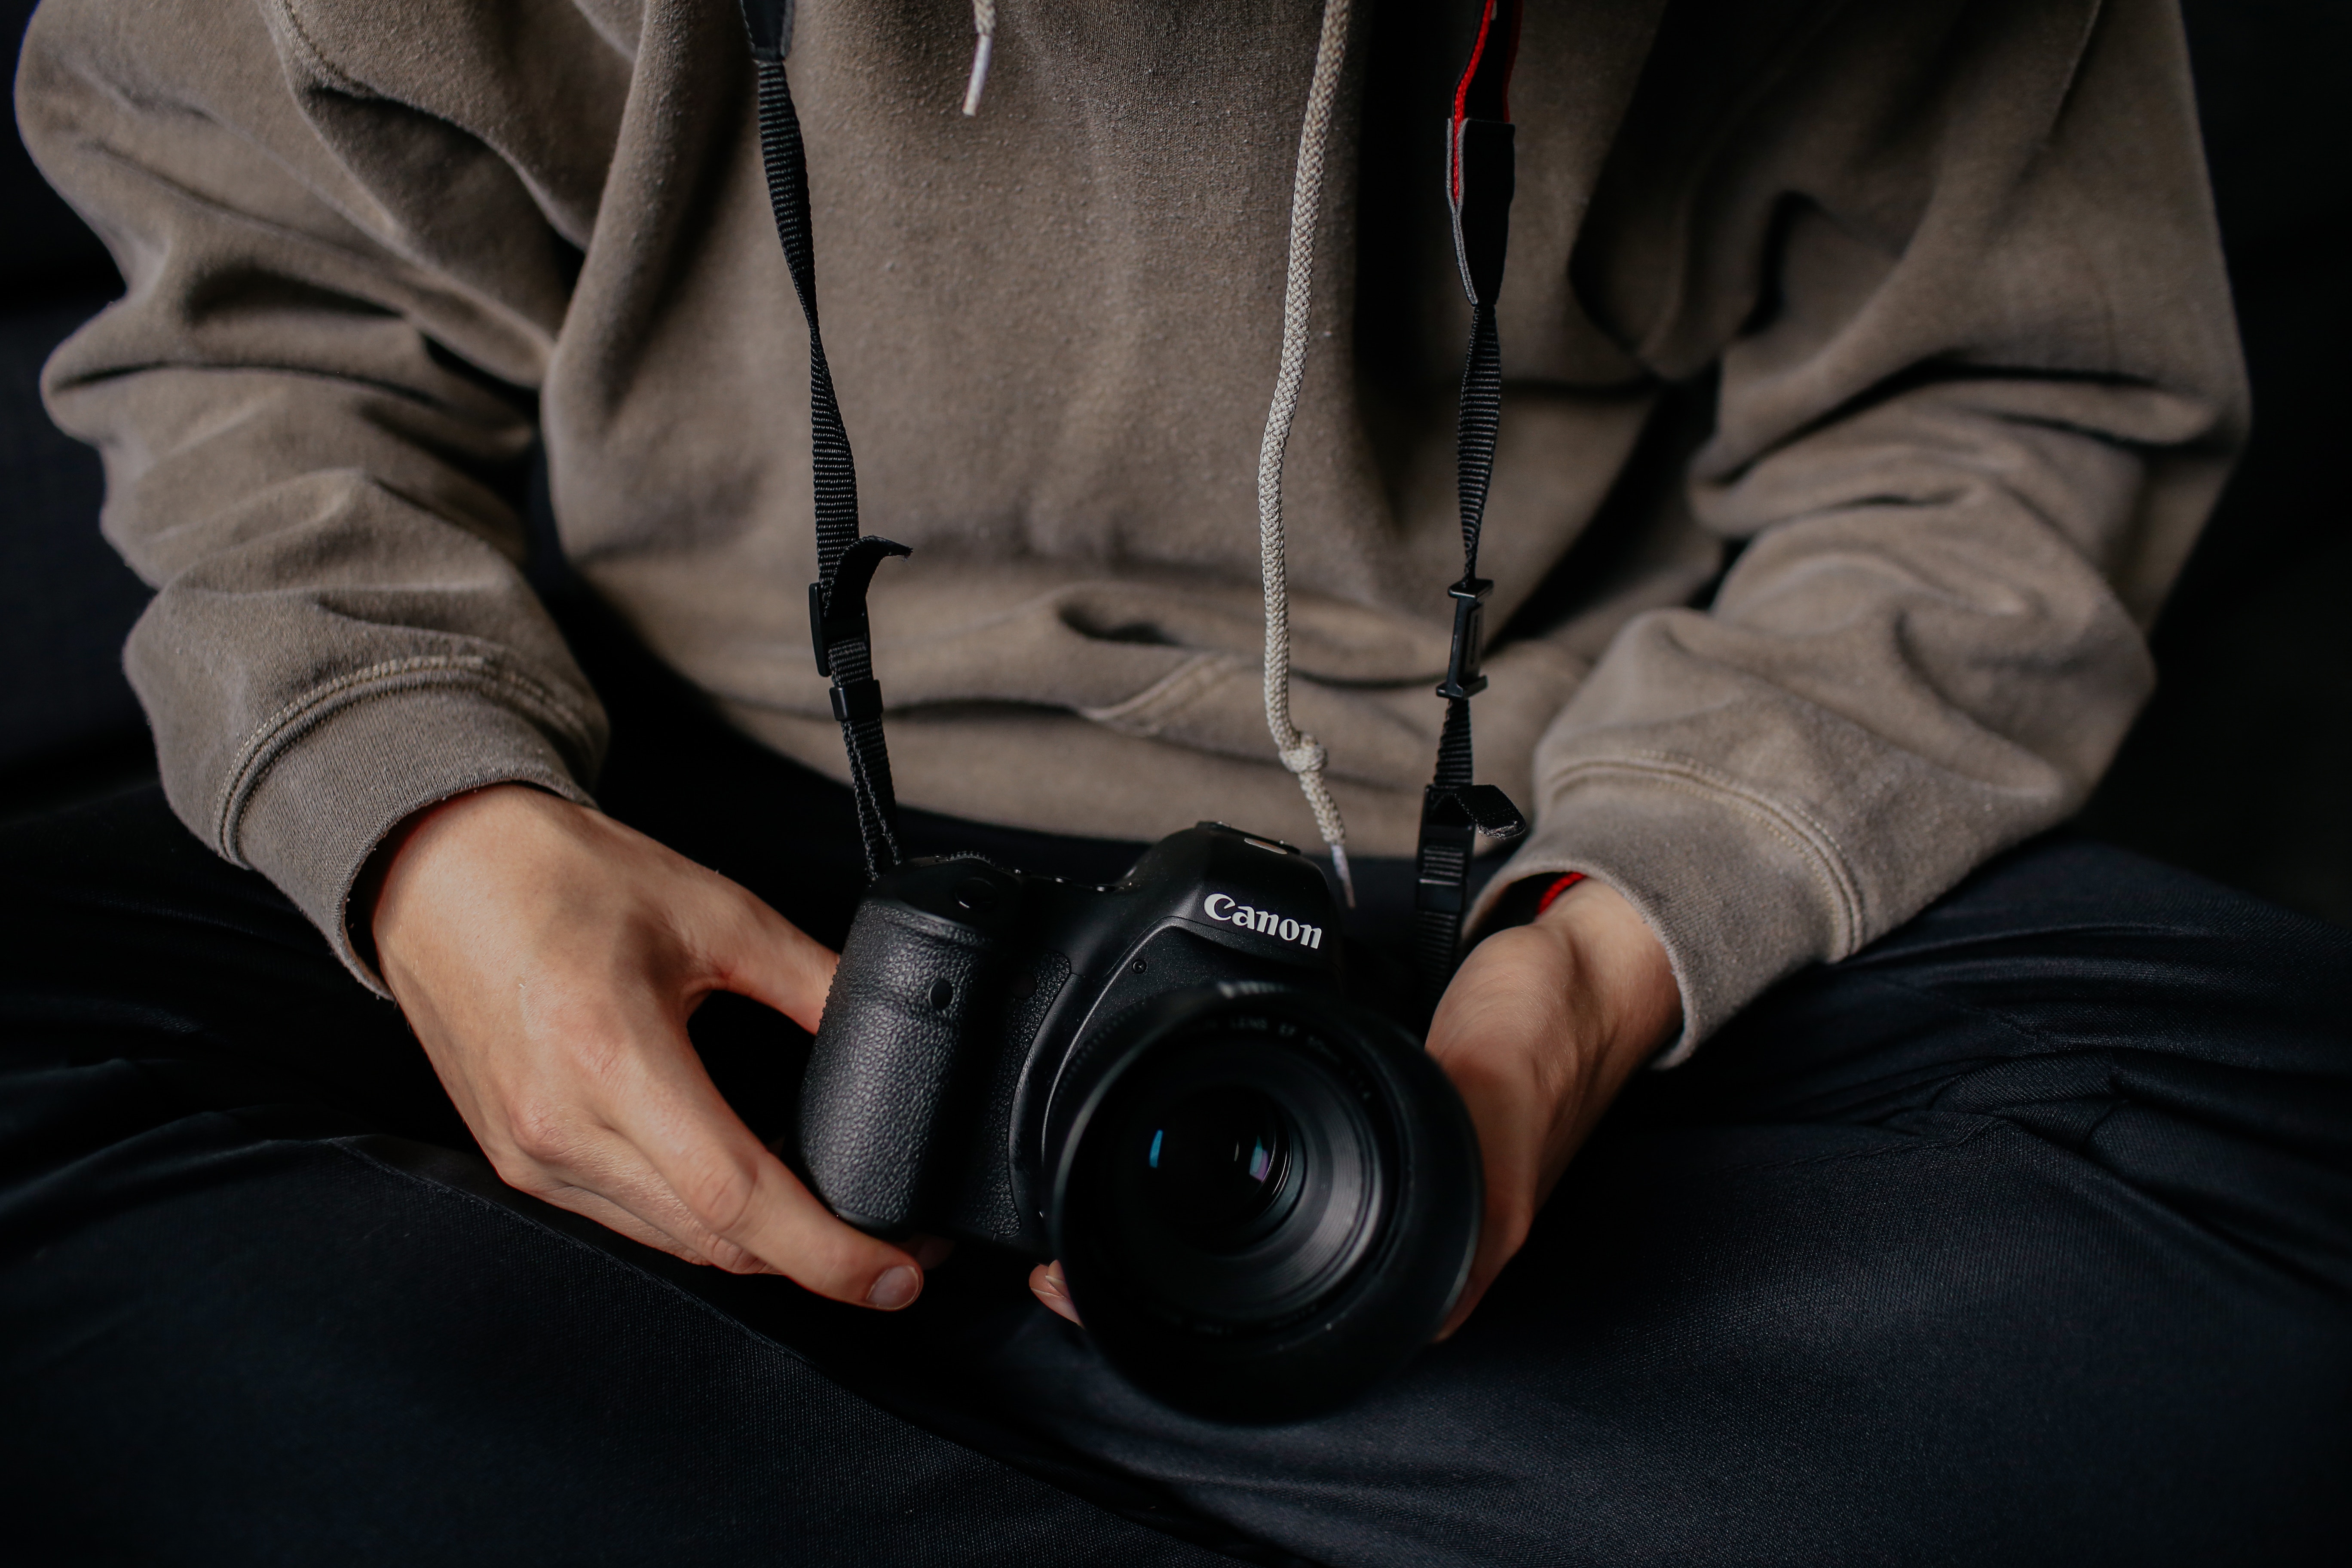
technology, camera, photography, photographer, close up, product, reflex camera, digital camera, audio, photograph, camera lens, photojournalist, audio equipment, videographer, digital slr, single lens reflex camera, cameras optics, mirrorless interchangeable lens camera, electronic device, camera operator, camera accessory, flash photography